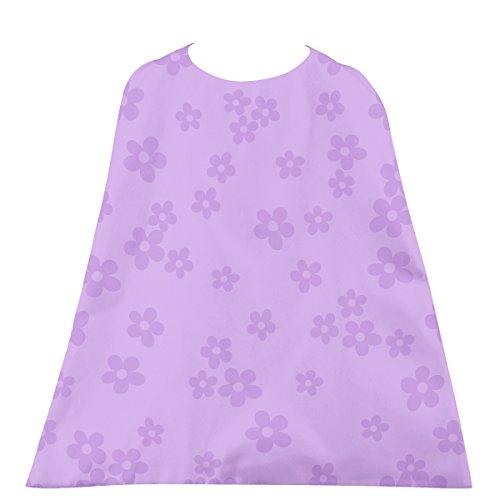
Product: Stephen Joseph Cape, Unicorn
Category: Toys & Games | Dress Up & Pretend Play | Costumes
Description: SPECIAL FEATURES: A reinforced hook-and-loop closure around the neck helps each cape stay on and last through hours of dress up.
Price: $14.20
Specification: ProductDimensions:27.6x0x31.5inches|ItemWeight:3.36ounces|ShippingWeight:3.52ounces(Viewshippingratesandpolicies)|DomesticShipping:ItemcanbeshippedwithinU.S.|InternationalShipping:ThisitemcanbeshippedtoselectcountriesoutsideoftheU.S.LearnMore|ASIN:B013H29666|Itemmodelnumber:SJ113221|Manufacturerrecommendedage:36months-7years